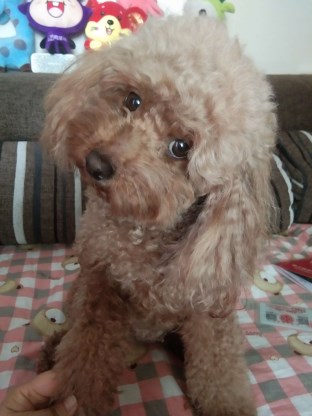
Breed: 7449-n000128-teddy